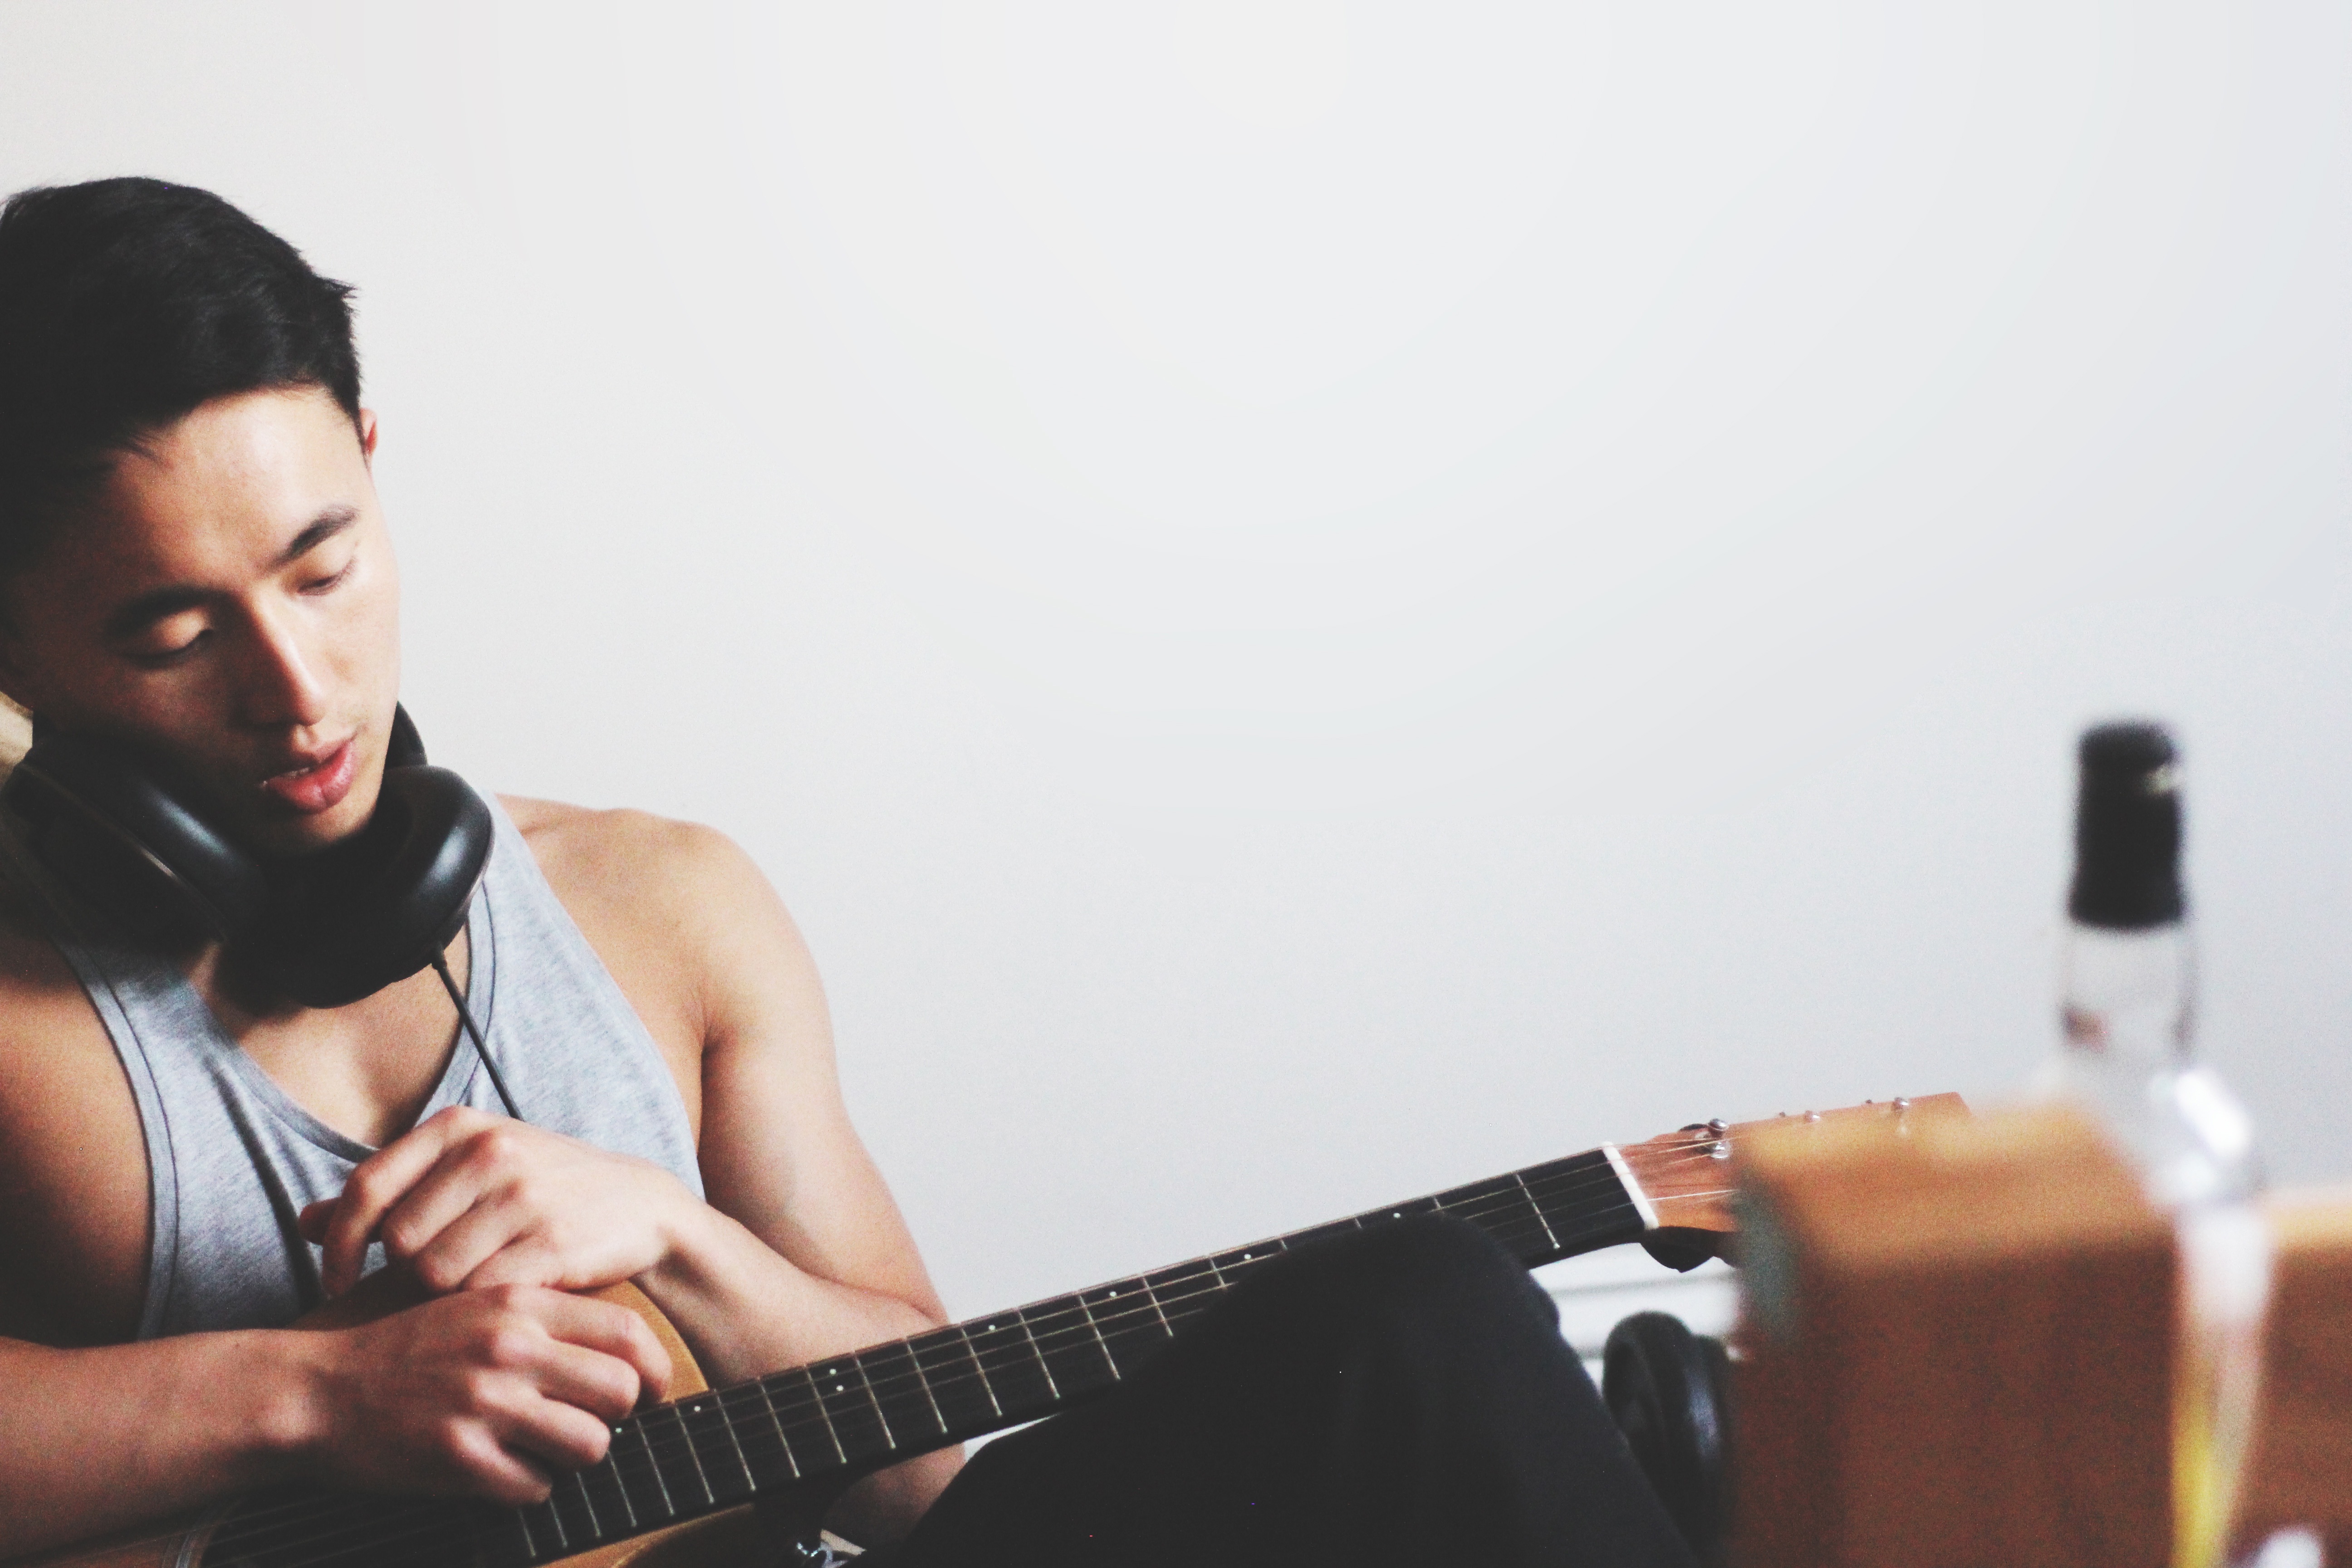
man, person, music, play, guitar, male, singer, instrument, fashion, performer, musician, player, guitar player, acoustic, playing guitar, musical instrument, headphones, musical, singing, guitarist, bass guitar, entertainment, adult, earphones, string instrument, plucked string instruments